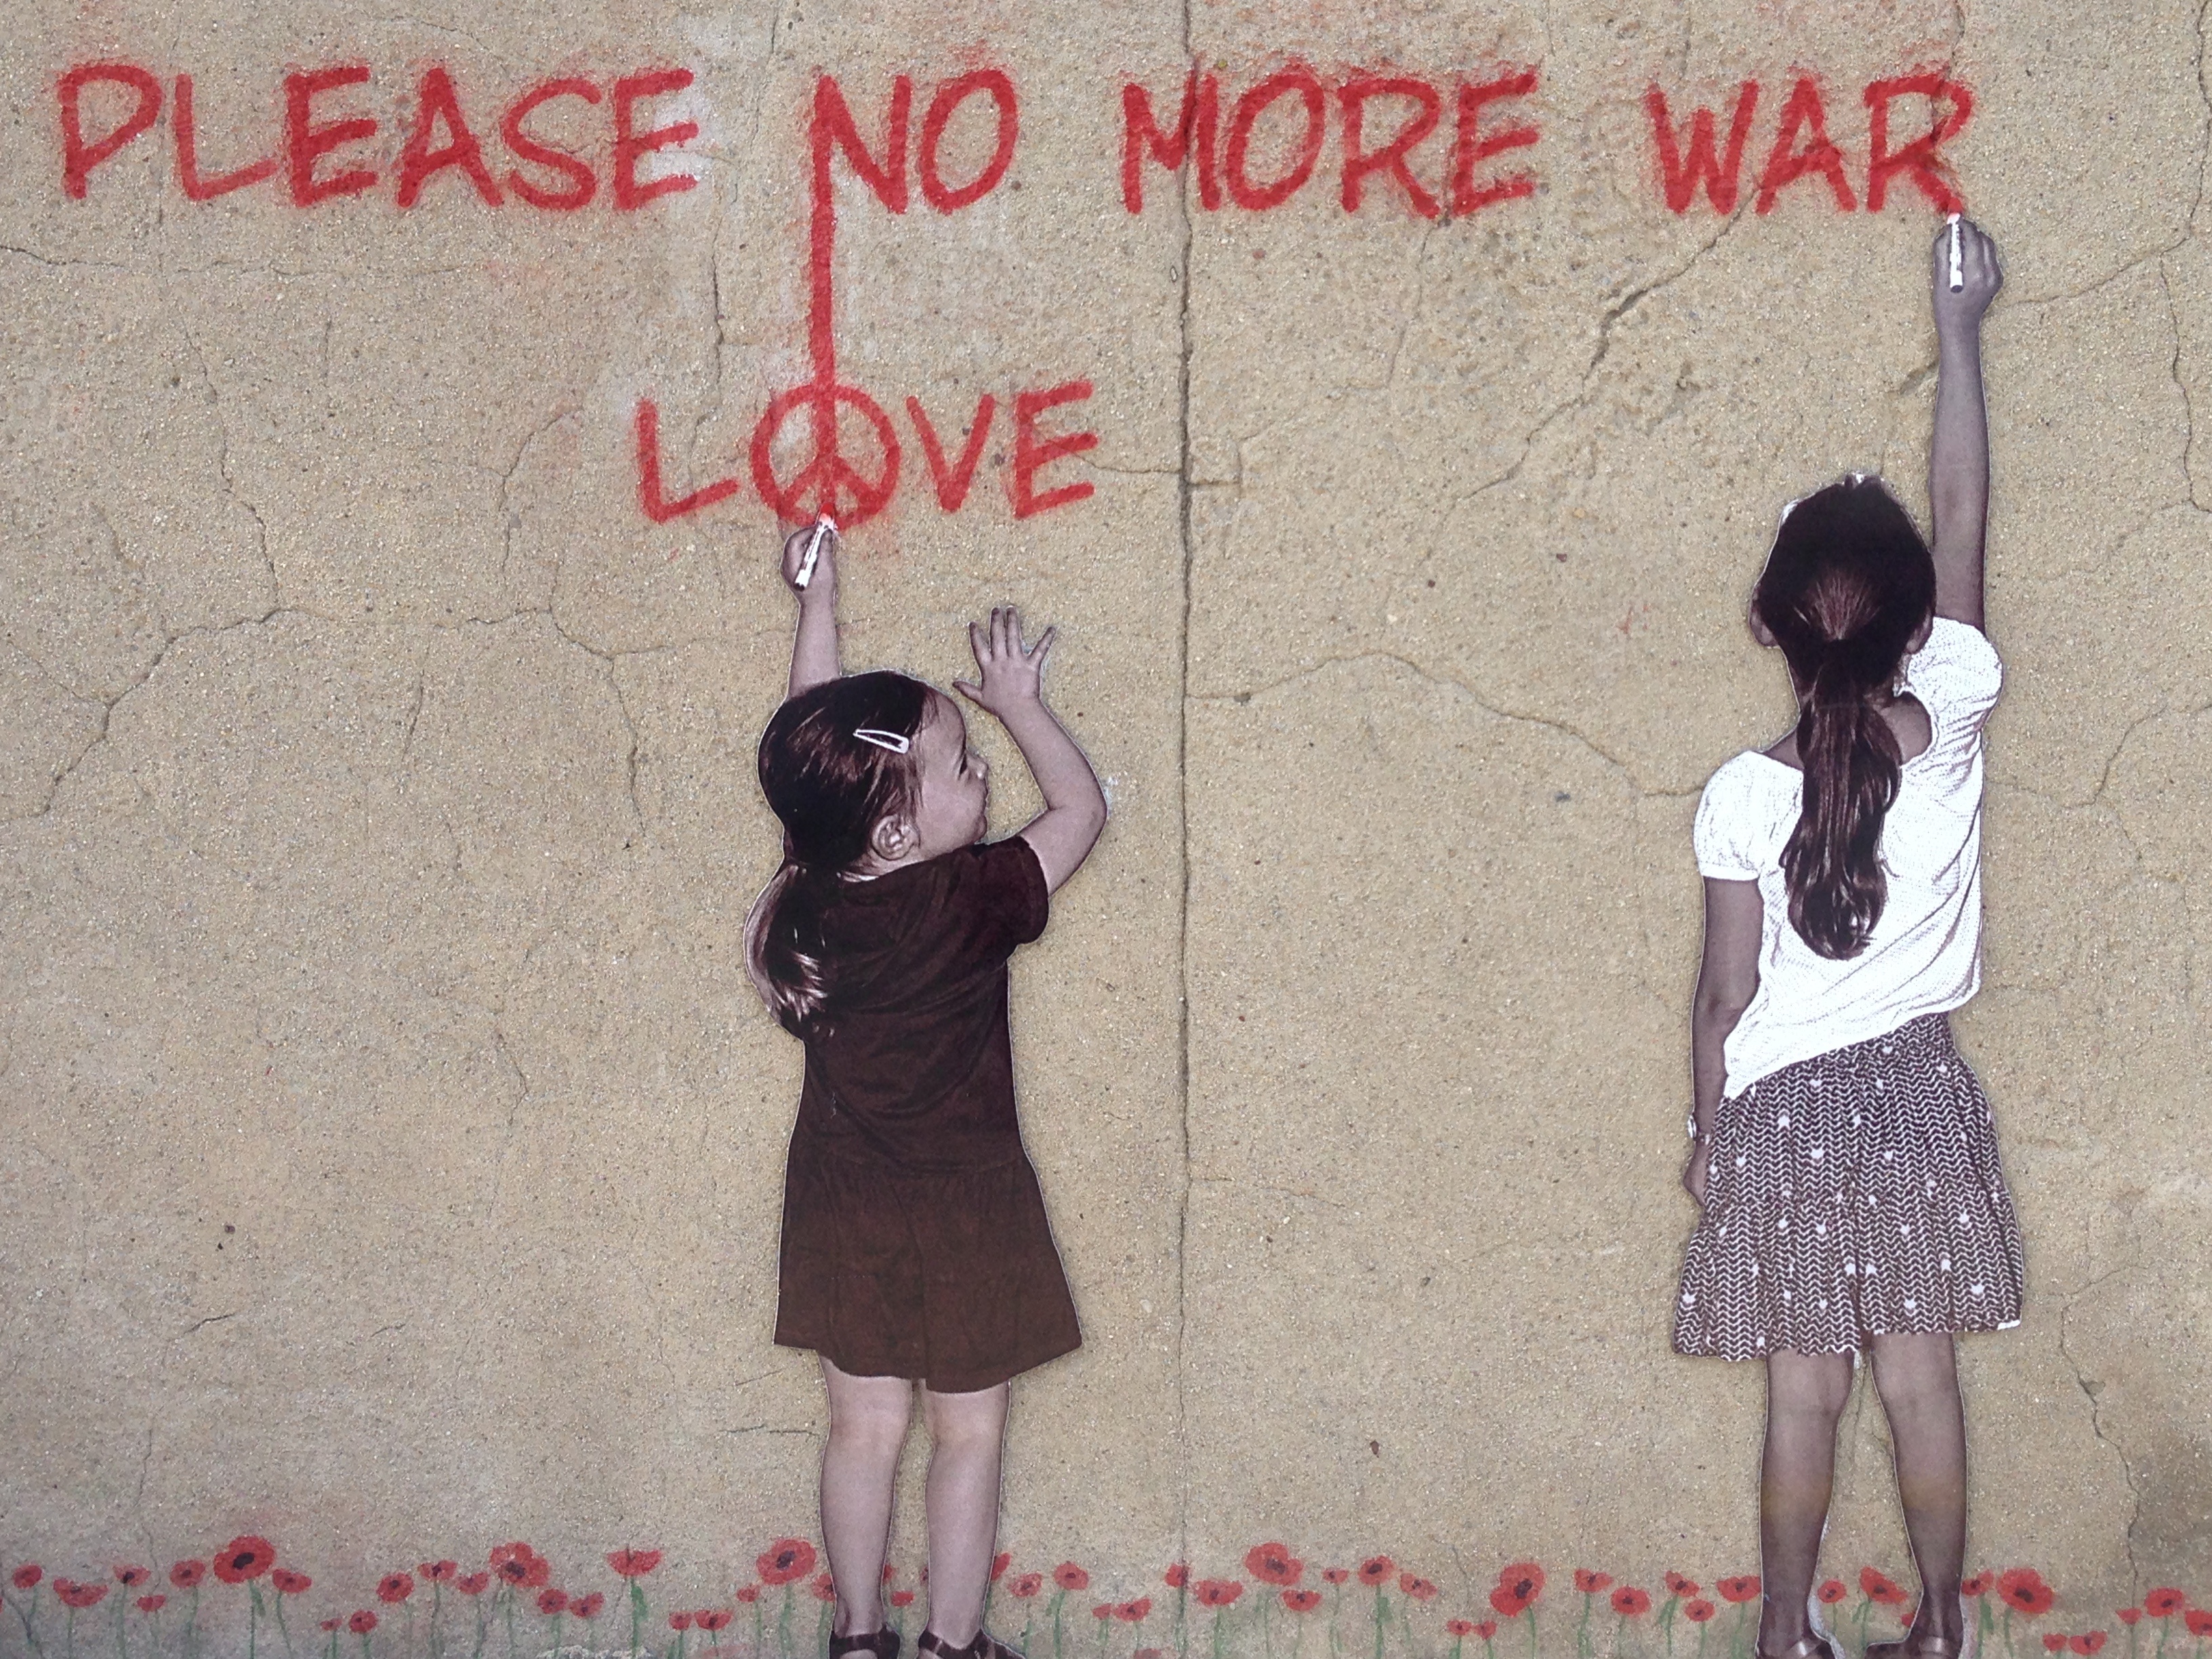
pattern, peace, child, graffiti, street art, war, art, children